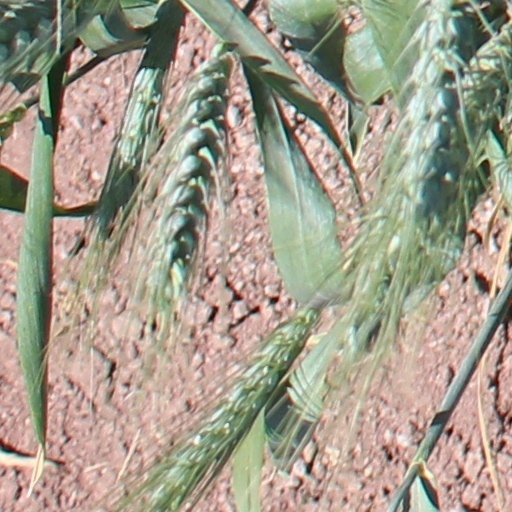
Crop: wheat